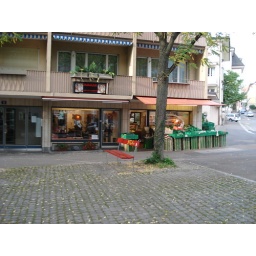
small shop in front my road house